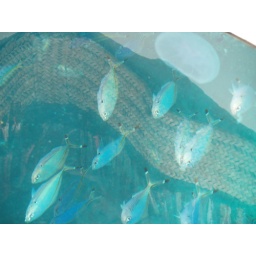
Moon fish under the boat